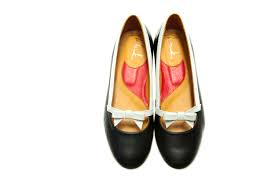
Label: Ballet Flat